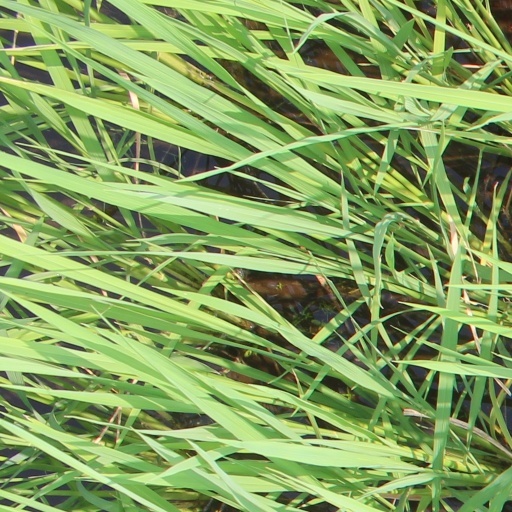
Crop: rice